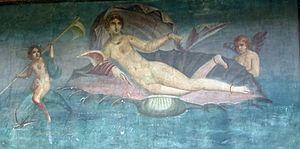
Pompéi est une ville et cité antique située en Campanie. Elle est célèbre pour avoir été ensevelie lors d'une éruption du Vésuve, volcan voisin de quelques kilomètres, au cours de l'automne 79 ap. J.-C.